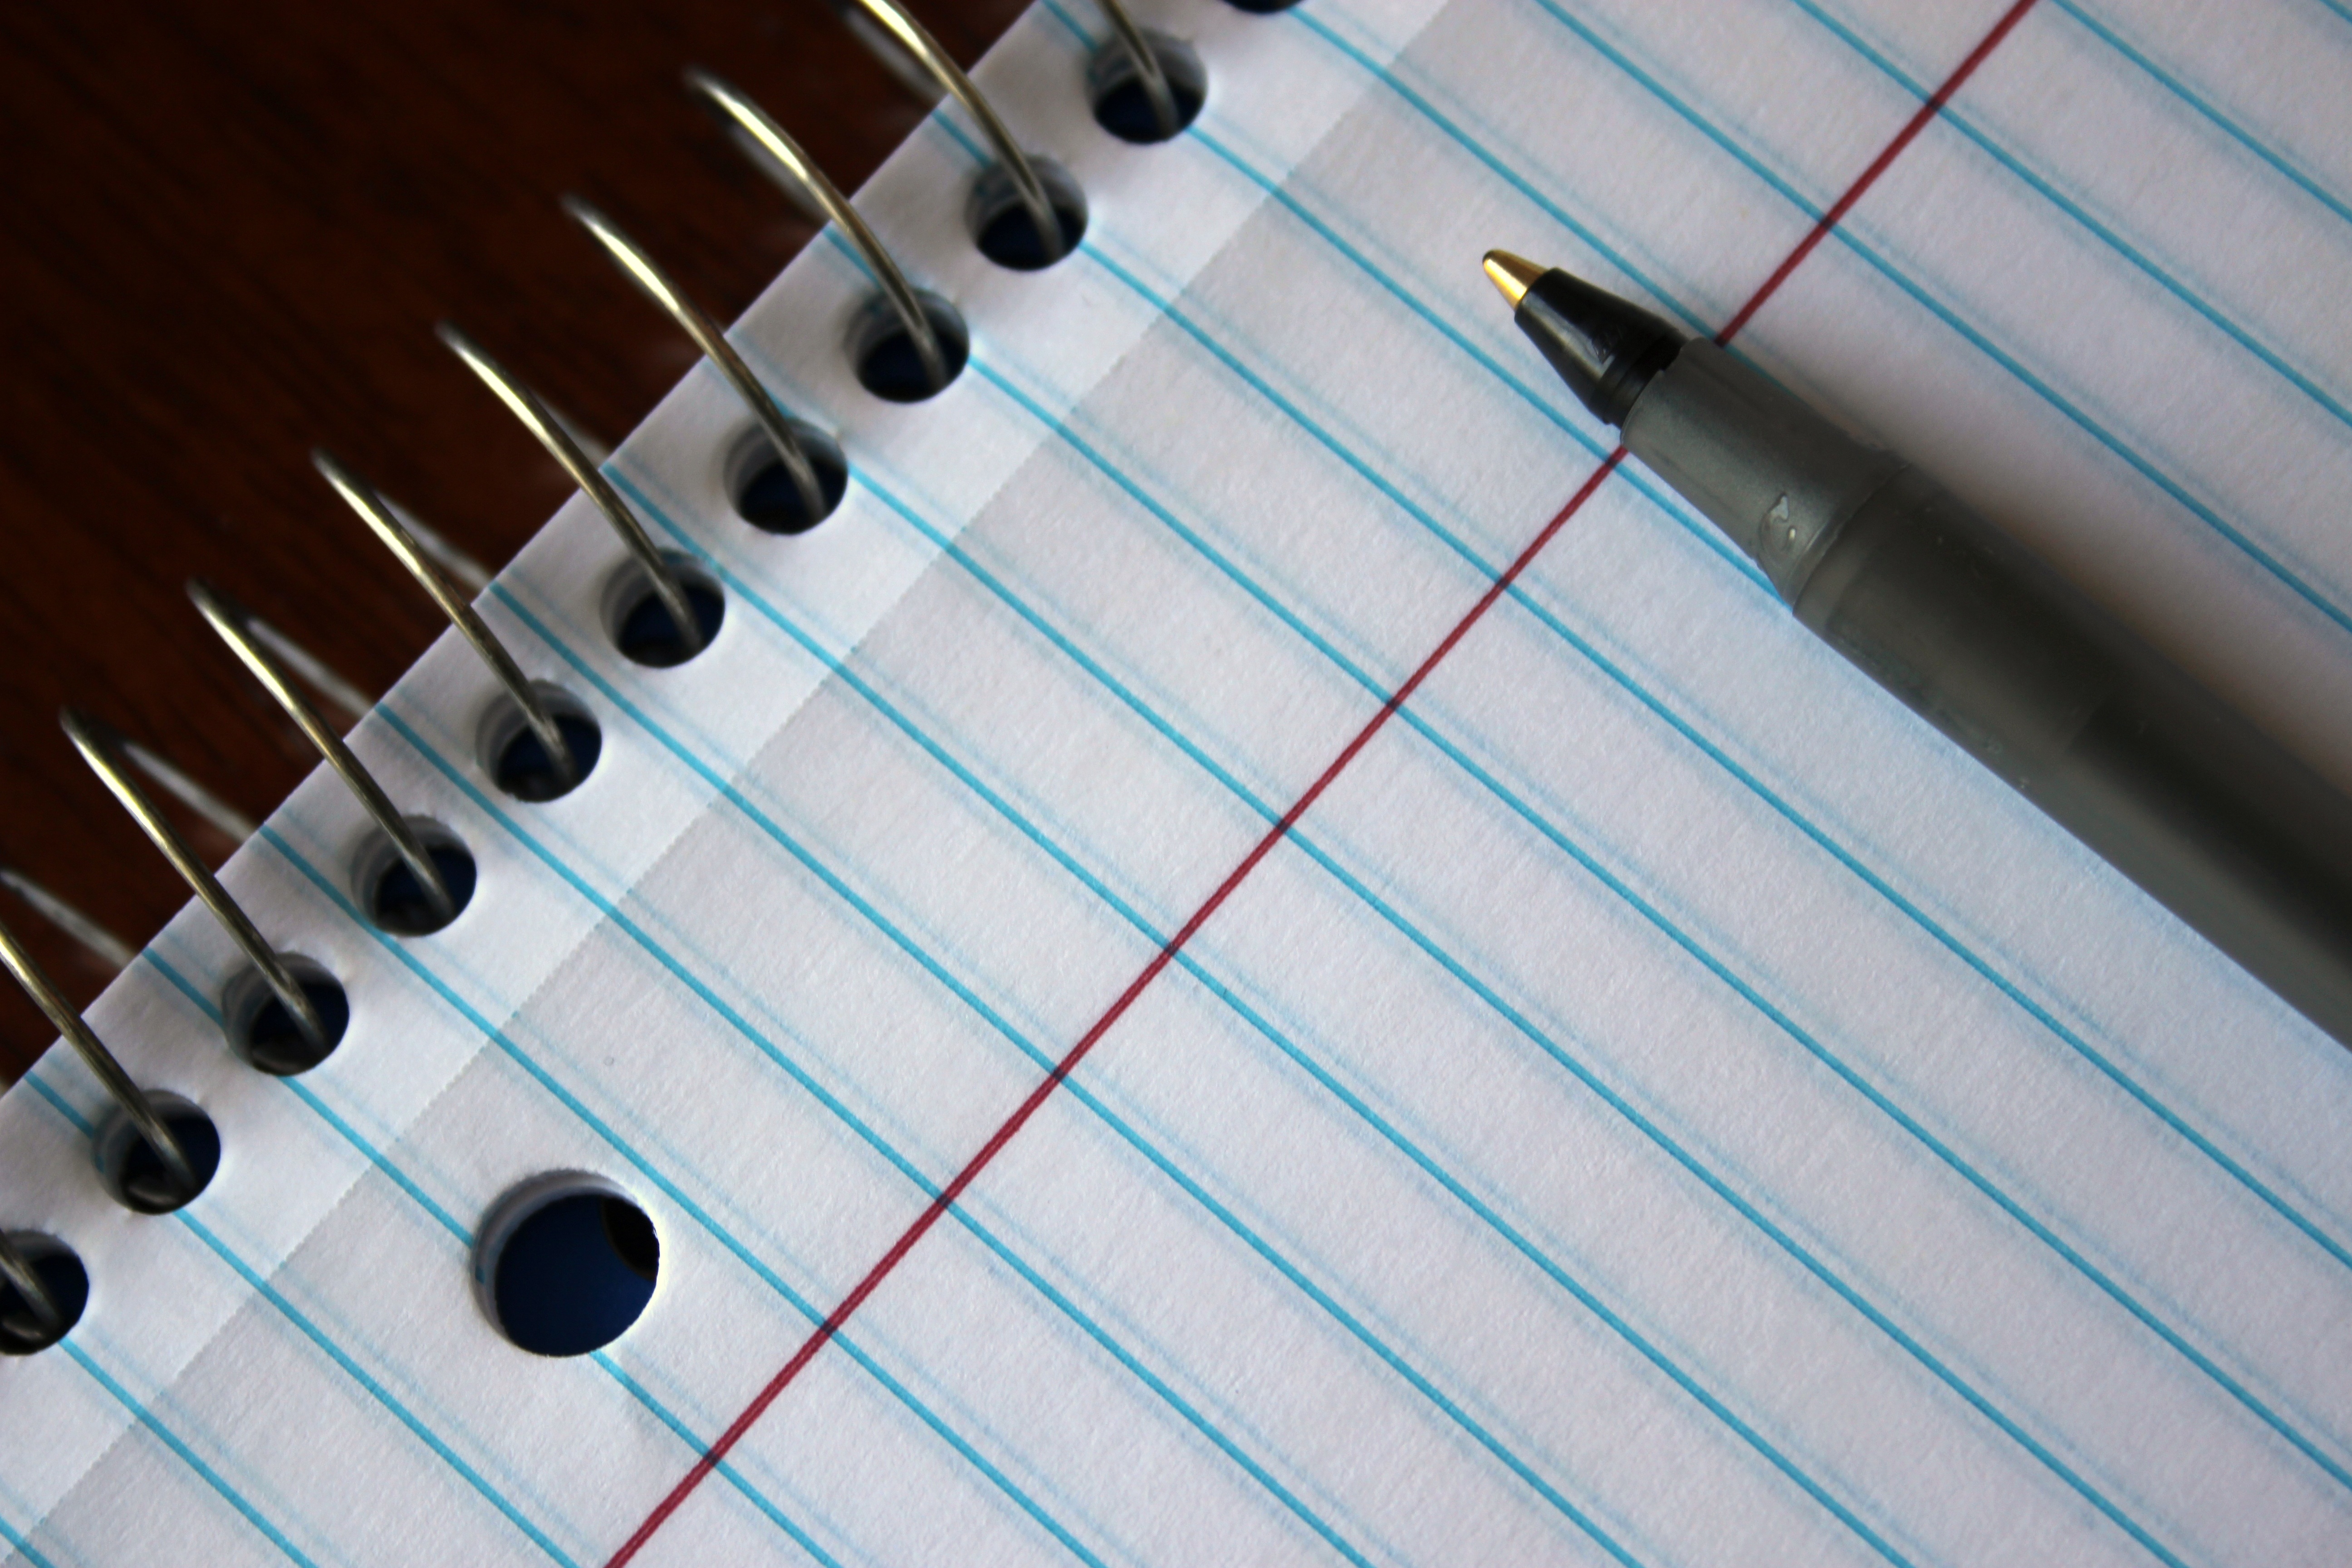
notebook, writing, guitar, acoustic guitar, pen, notepad, piano, office, business, paper, musical instrument, close up, blank, stationery, bass guitar, pen and paper, note paper, string instrument, musical keyboard, electronic instrument, plucked string instruments